Peter Crouch

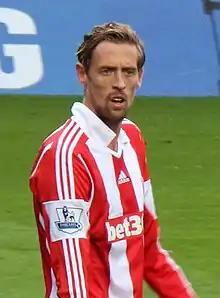
Crouch playing for Stoke City in 2014

Peter James Crouch (born 30 January 1981) is an English former professional footballer who played as a striker. He was capped 42 times by the England national team between 2005 and 2010, scoring 22 goals for his country during that time, appearing at two FIFA World Cups. He is one of 33 players to have scored 100 or more Premier League goals, and jointly holds the record for the most headed goals in Premier League history. A tall forward, with a slender physique, Crouch was known for his aerial abilities, technical abilities and hold-up play.